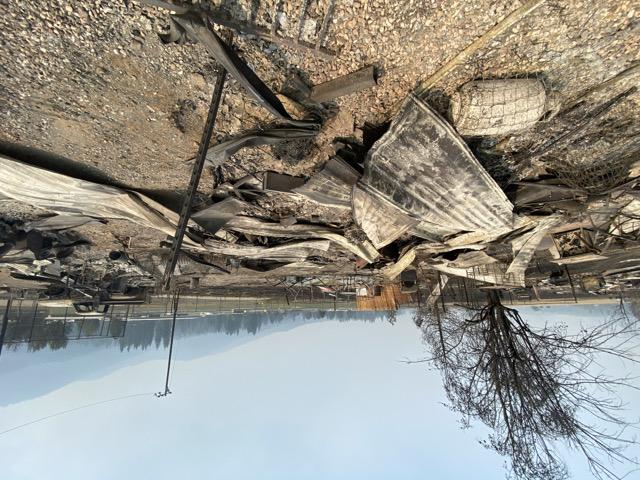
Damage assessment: destroyed